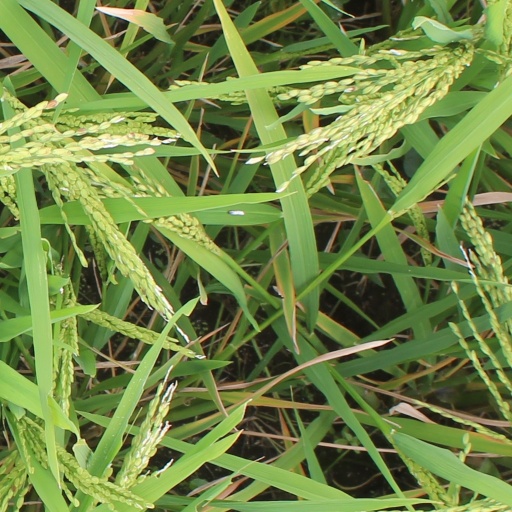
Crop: rice